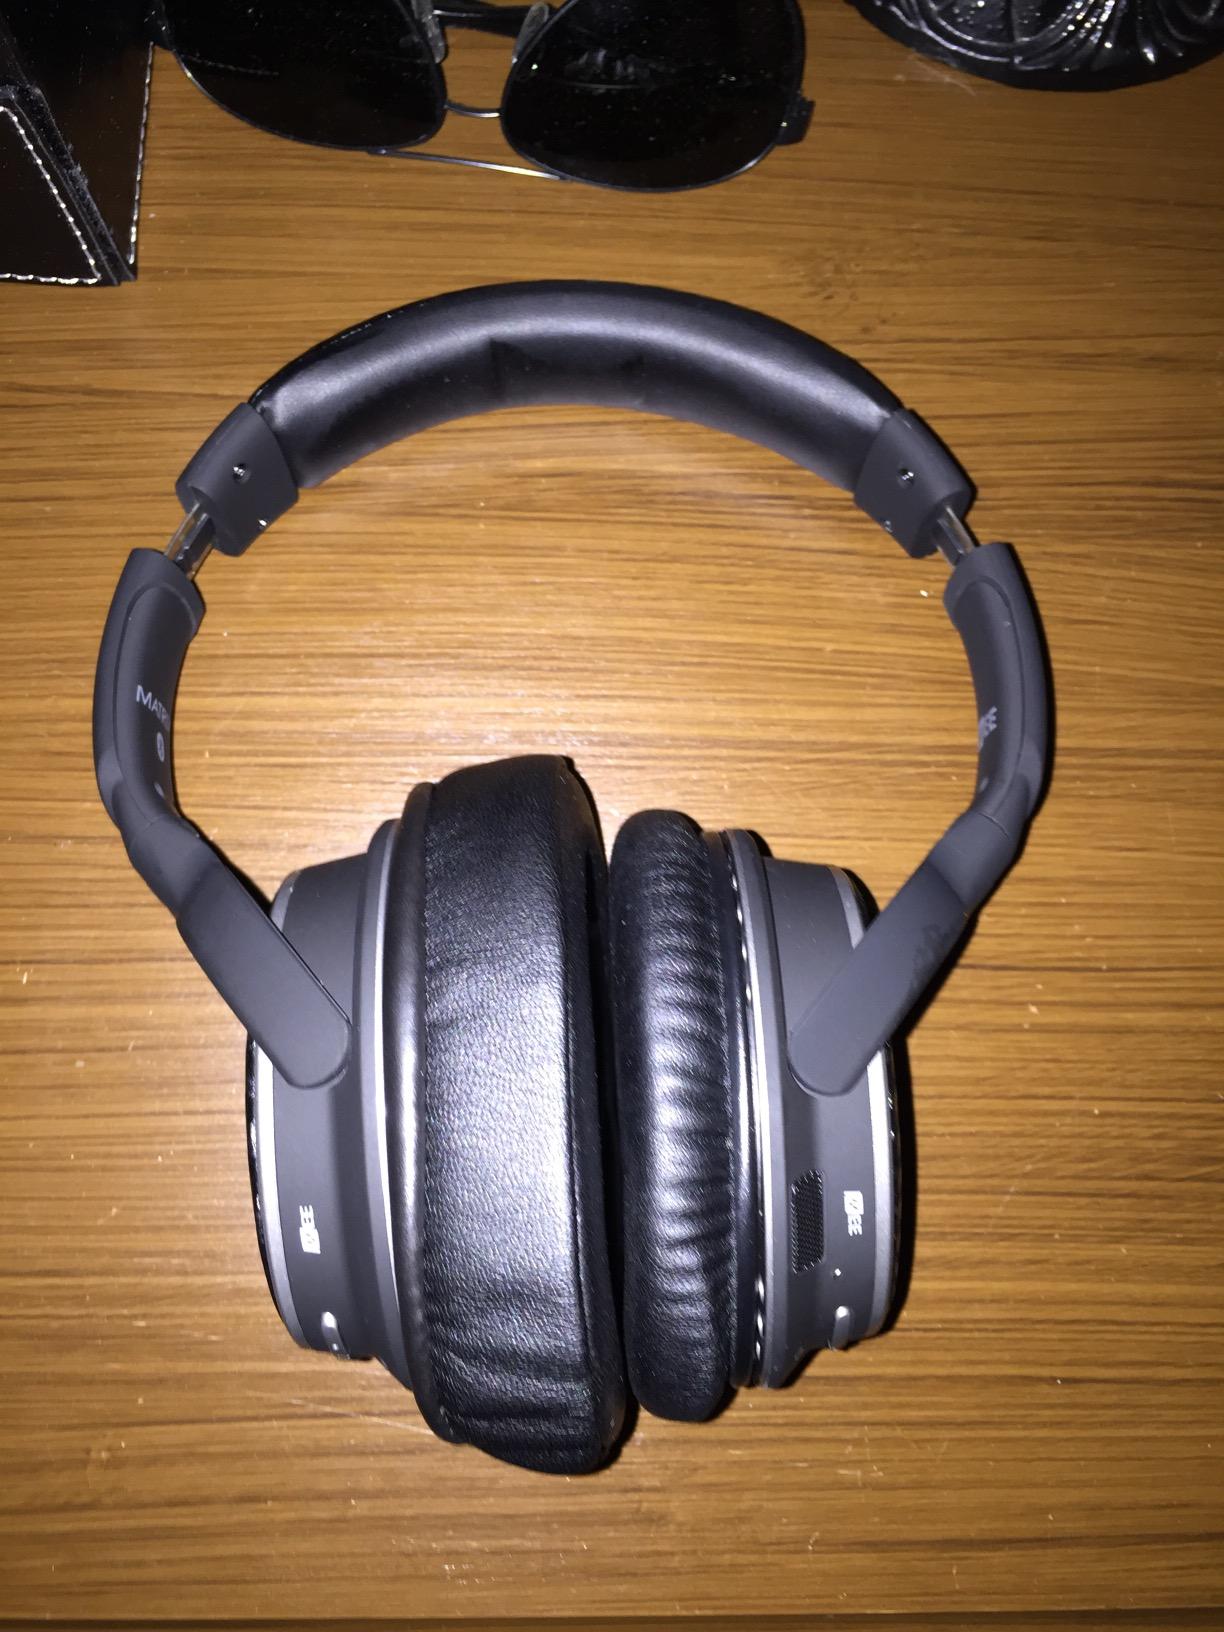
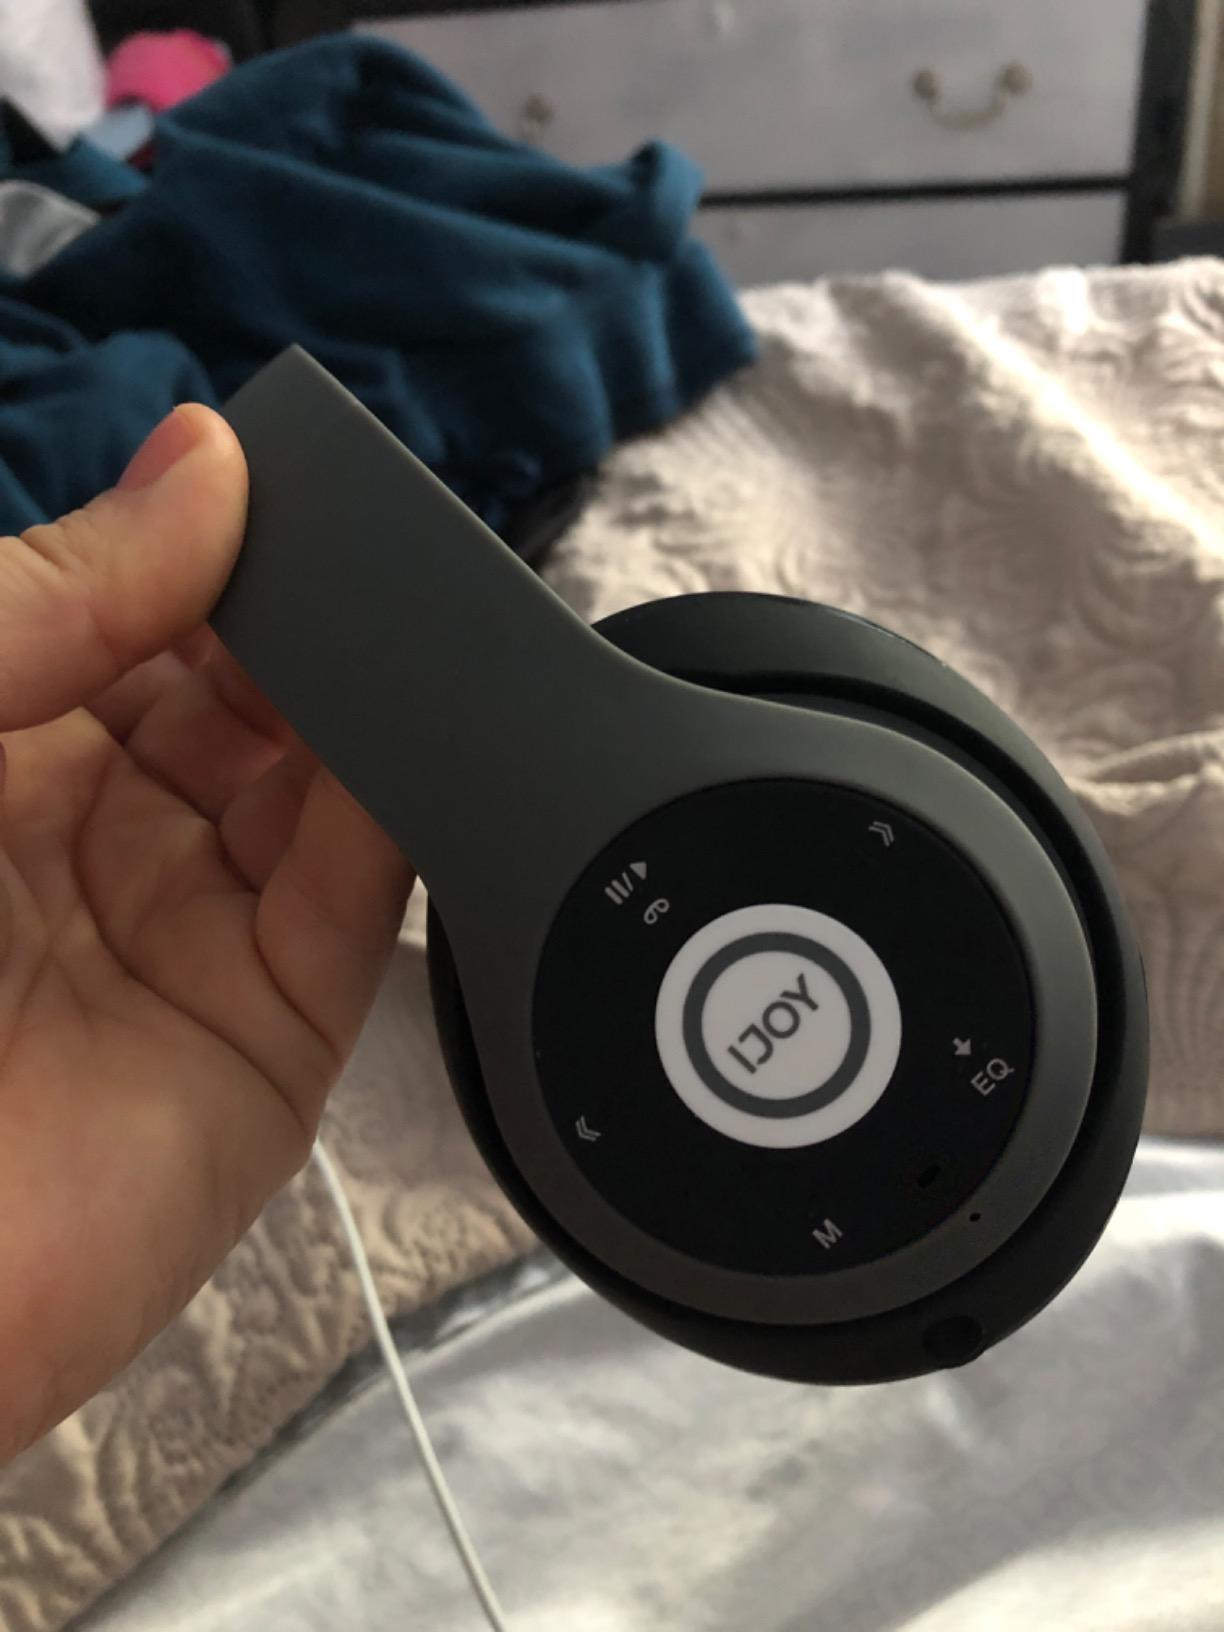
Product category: headphones
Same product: no